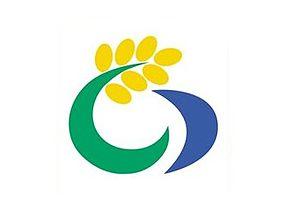
Isa est une ville située dans la préfecture de Kagoshima, au Japon.